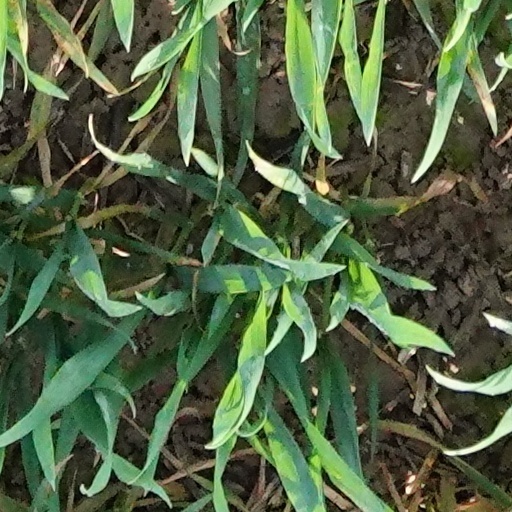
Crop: wheat